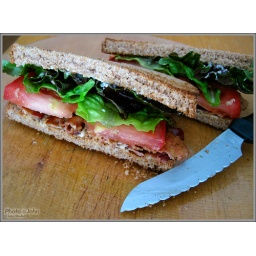
A tasty BLT shot with wonderful snowy, window light coming through the sliding glass door in my kitchen.